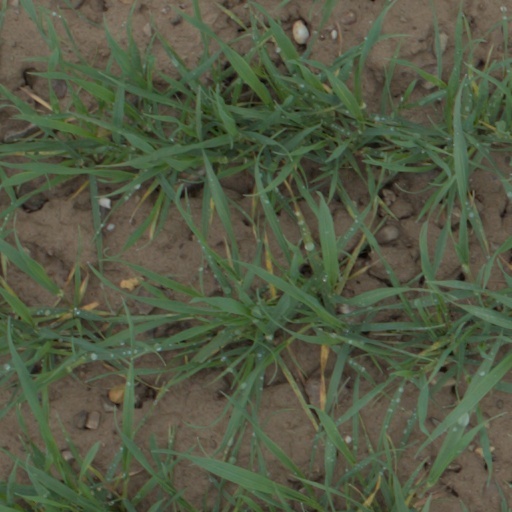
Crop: wheat